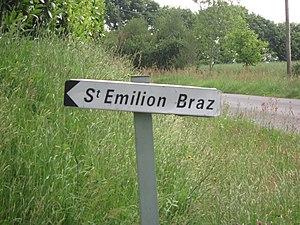
Motreff
Saint Émilion ou Émilian est intendant du comte de Vannes, moine et ermite breton. Il est fêté le 16 novembre et est le saint Patron des marchands et négociants en vin.